Cocoroco

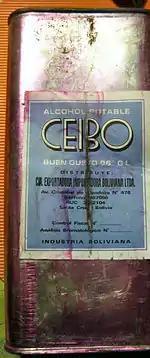
Cocoroco can

Cocoroco is a Bolivian rectified spirit made of sugar cane with a purity of 96%. Cocoroco is sold as "potable alcohol", most often in tin cans.